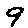
Label: 9